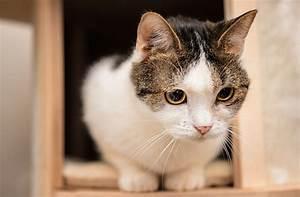
cat